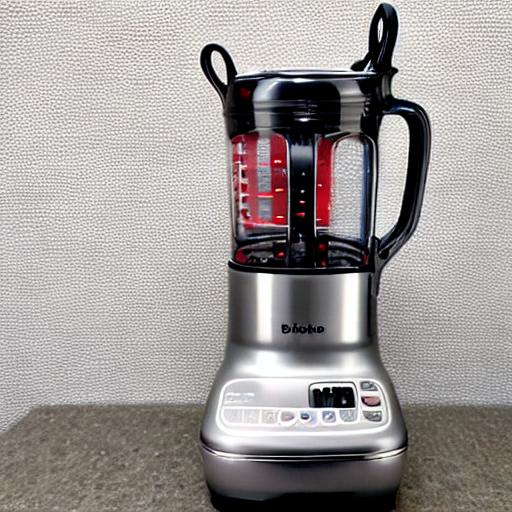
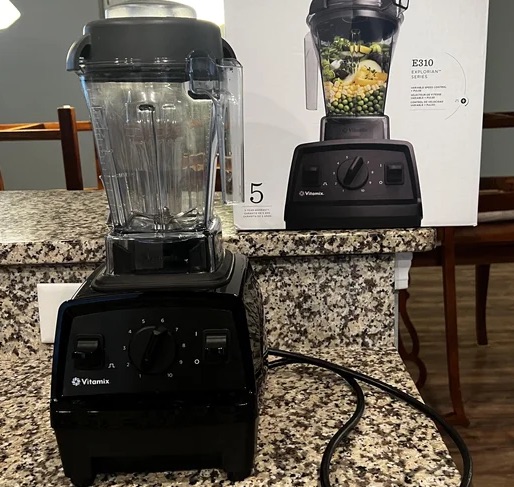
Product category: items_blender
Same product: no